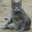
Label: cat